Md. Nurul Islam Sujon

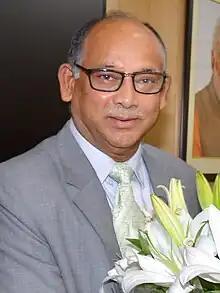
Sujon in New Delhi (2019)

Md. Nurul Islam (born 5 January 1956) is a Bangladesh Awami League politician and Jatiya Sangsad member representing the Panchagarh-2 constituency since 2009. He served as minister of railways during 2019-2023.